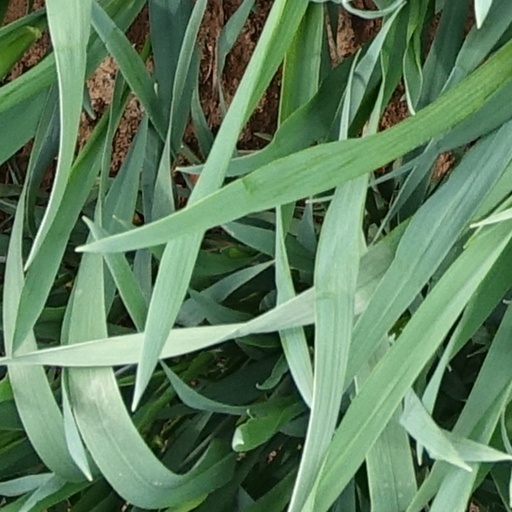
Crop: wheat